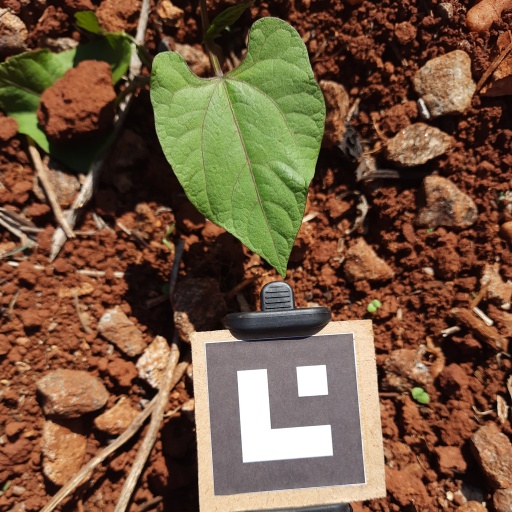
Observations: flat surface, no eating holes, under sunlight